Giovanni Capurro

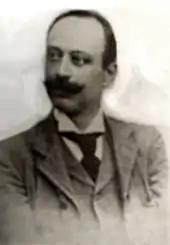
Portrait of Giovanni Capurro

Giovanni Capurro (February 5, 1859 – January 18, 1920) was an Italian poet, best remembered today as the co-creator, with singer/composer Eduardo Di Capua, of the world famous song, "'O sole mio".